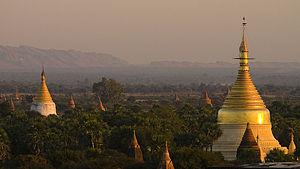
L'inscription de Myazedi est le plus ancien témoignage épigraphique de la Birmanie. Elle se trouve dans la pagode Myazedi, à Myinpagan et remonte à 1113.